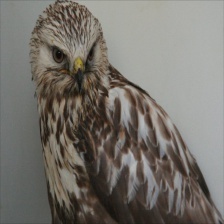
Species: ROUGH LEG BUZZARD
Scientific name: BUTEO LAGOPUS